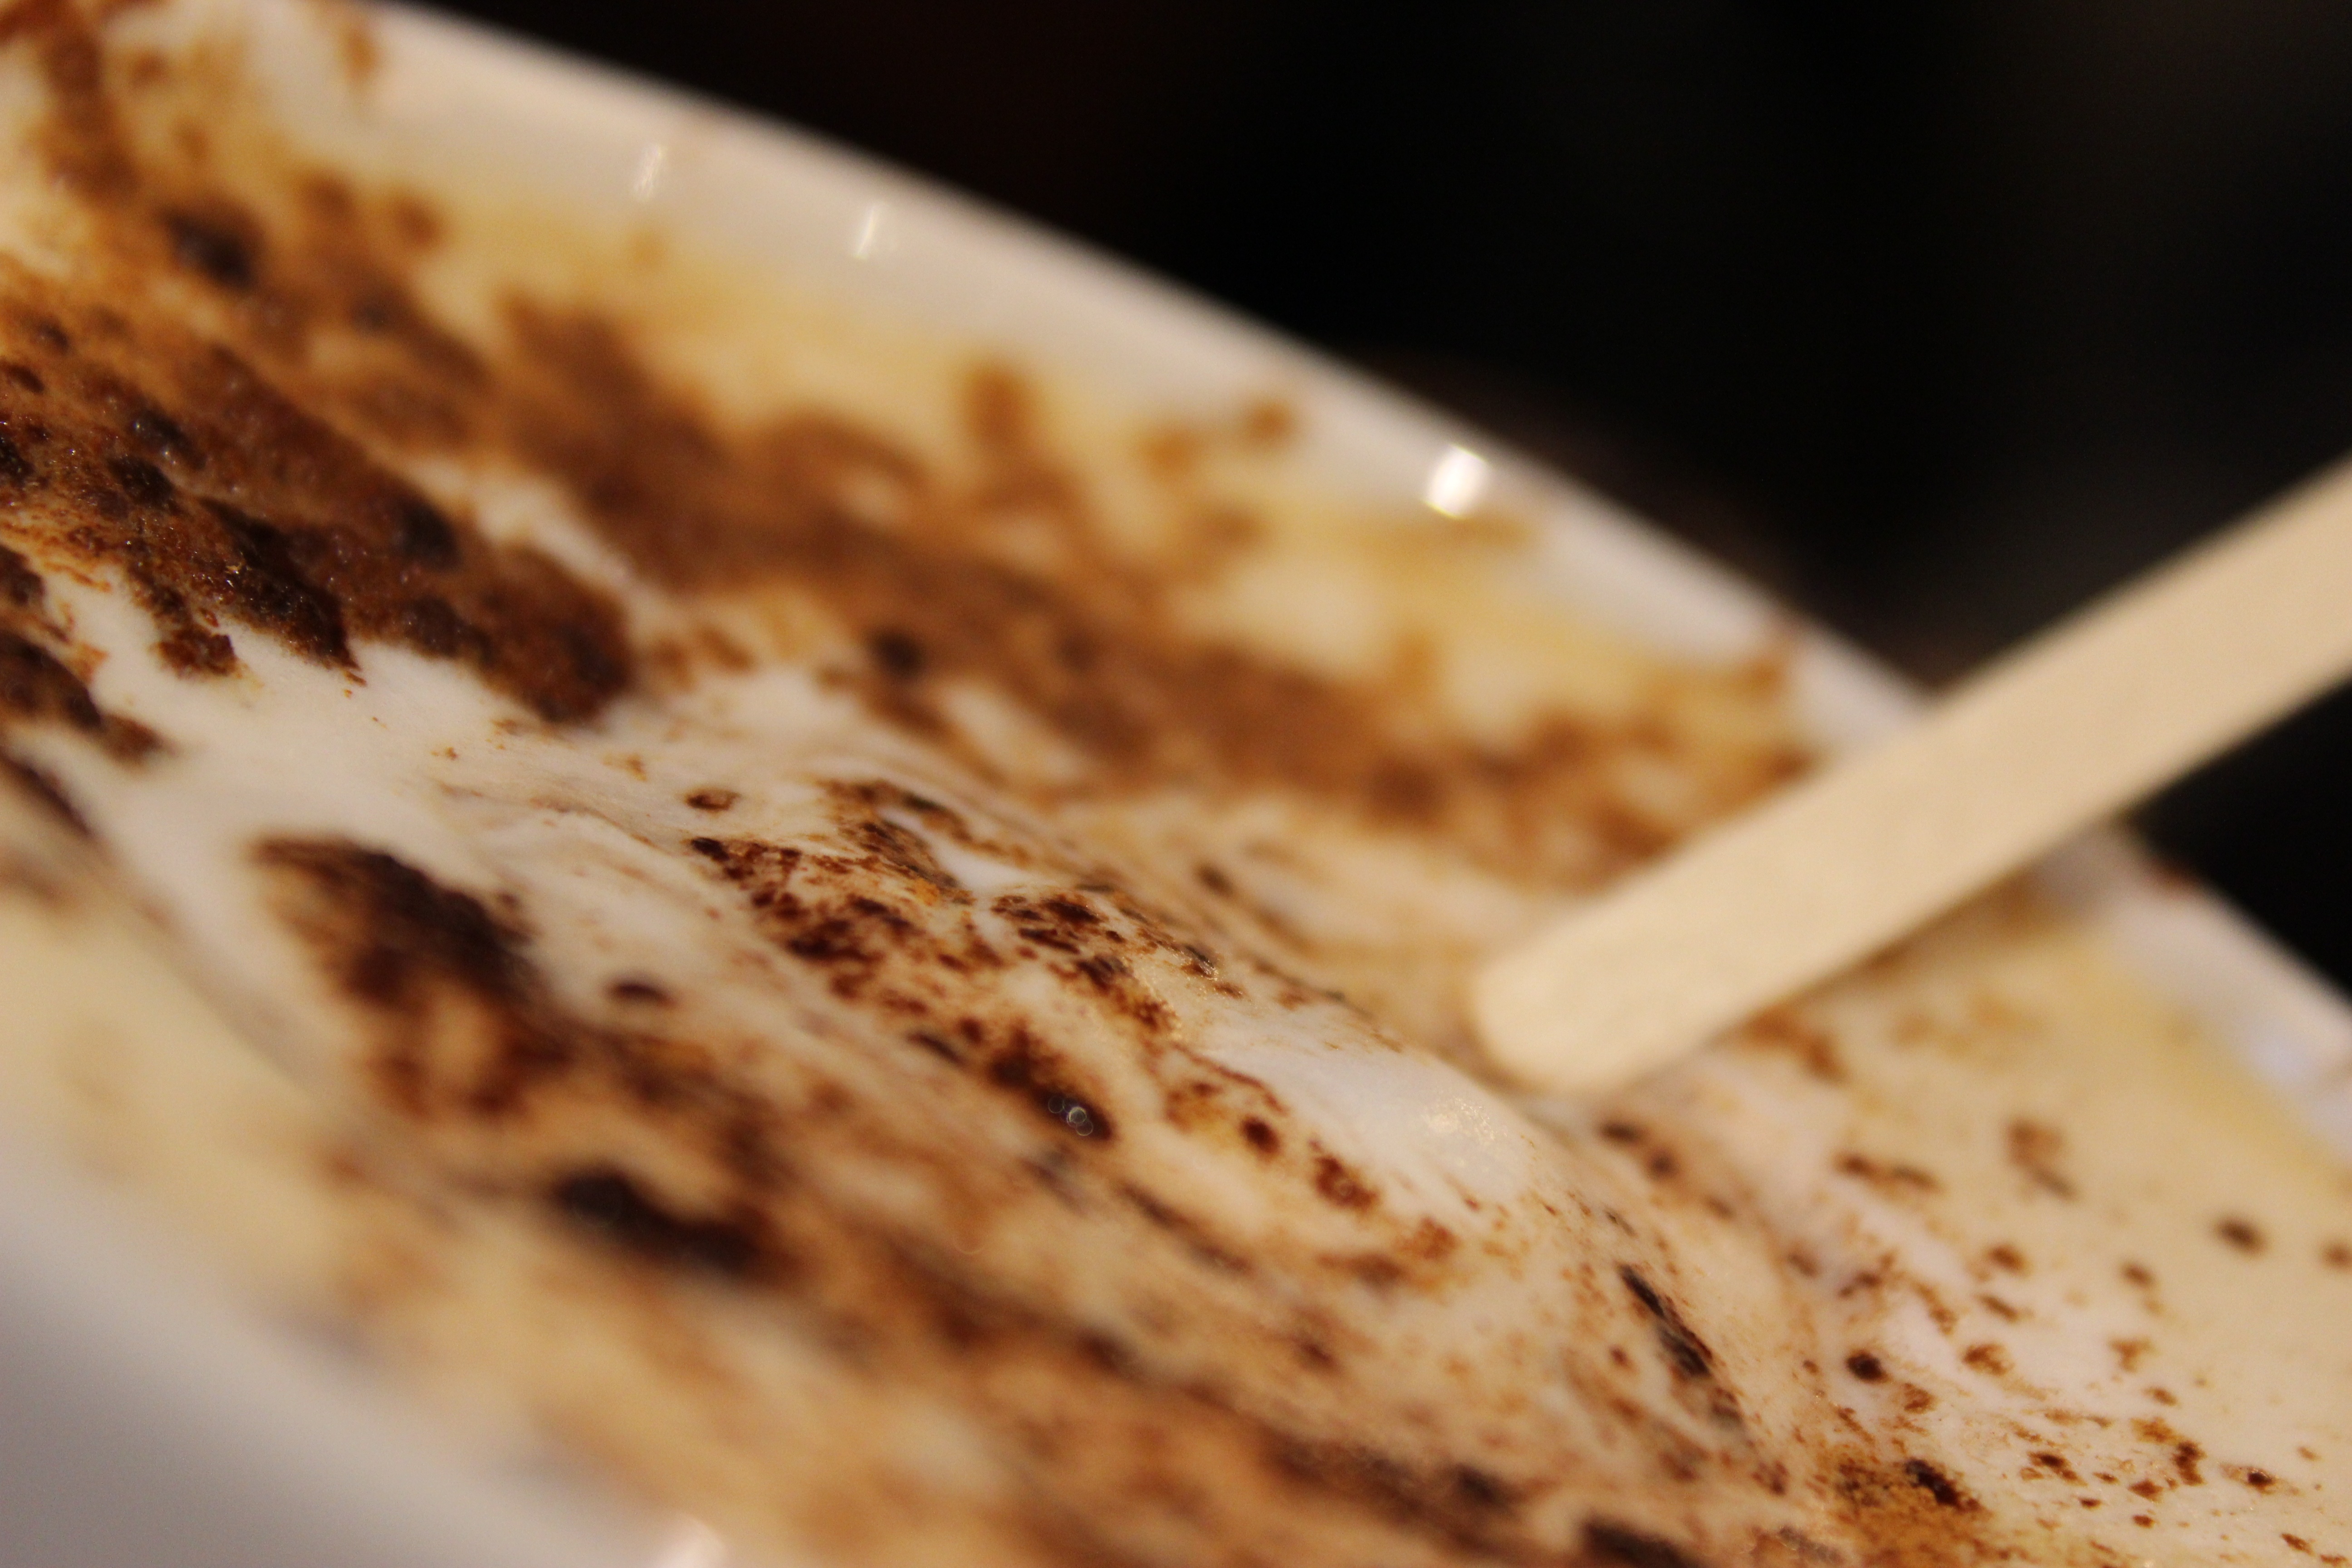
cafe, coffee, cappuccino, dish, meal, food, breakfast, baking, dessert, cuisine, icing, baked goods, flavor, snack food